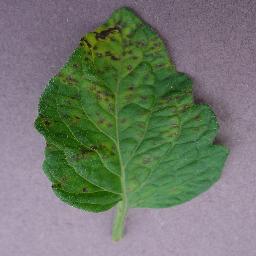
Label: Tomato___Septoria_leaf_spot